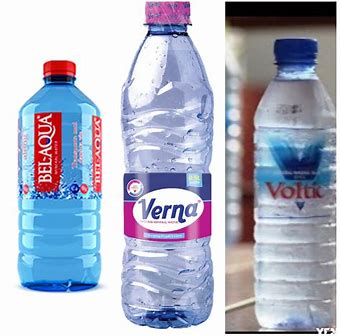
Label: plastic